173rd Airborne Brigade

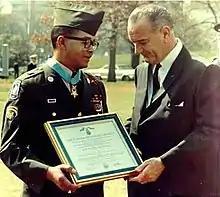
Specialist Six Lawrence Joel from the 173rd Brigade, receiving the Medal of Honor

The attached helicopter unit became the Casper Aviation Platoon, befitting a separate infantry brigade as the only separate aviation platoon deployed in Vietnam. Casper platoon was part of the HHC 173rd Airborne Brigade and its members wore the brigade patch. The attached Assault Helicopter Company, the 335th AHC, the "Cowboys", deployed with the brigade all over Vietnam into mid-1968 and comprised the Airmobile capability along with the Caspers. Soldiers of the brigade became involved in Operation Attleboro in fall of 1966, an operation that started out as a small search and destroy mission north of Saigon, but eventually involved 22,000 troops from 21 battalions. Soldiers of the brigade also took part in smaller humanitarian missions in between major combat operations.